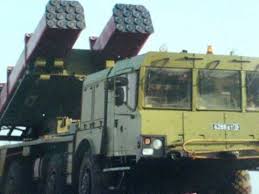
Label: Tornado